History of Central Asia

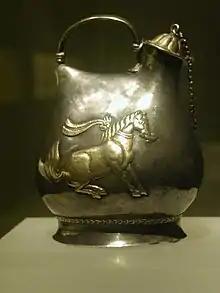
A Tang period gilt-silver jar, shaped in the style of northern nomad's leather bag decorated with a horse dancing with a cup of wine in its mouth, as the horses of Emperor Xuanzong were trained to do.

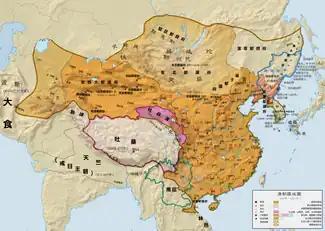
The Chinese Tang dynasty during its greatest extension, controlling large parts of Central Asia.

It was during the Sui and Tang dynasties that China expanded into eastern Central Asia. Chinese foreign policy to the north and west now had to deal with Turkic nomads, who were becoming the most dominant ethnic group in Central Asia. To handle and avoid any threats posed by the Turks, the Sui government repaired fortifications and received their trade and tribute missions. They sent royal princesses off to marry Turkic clan leaders, a total of four of them in 597, 599, 614, and 617. The Sui army intervened in Turks’ civil war and stirred conflict amongst ethnic groups against the Turks.